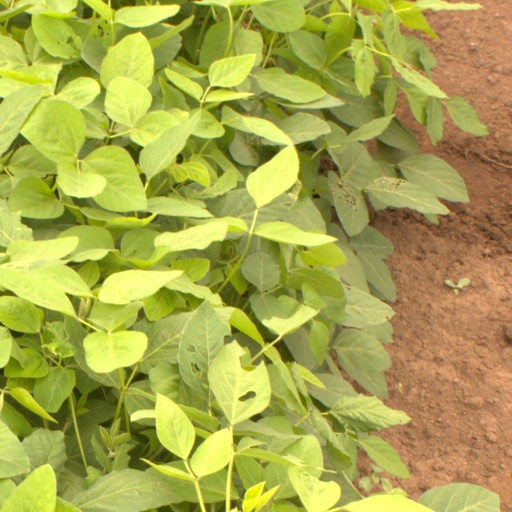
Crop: soybean